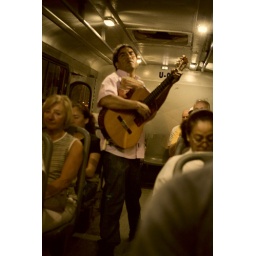
A man plays his guitar for money on the Centro bus in Puerto Vallarta.